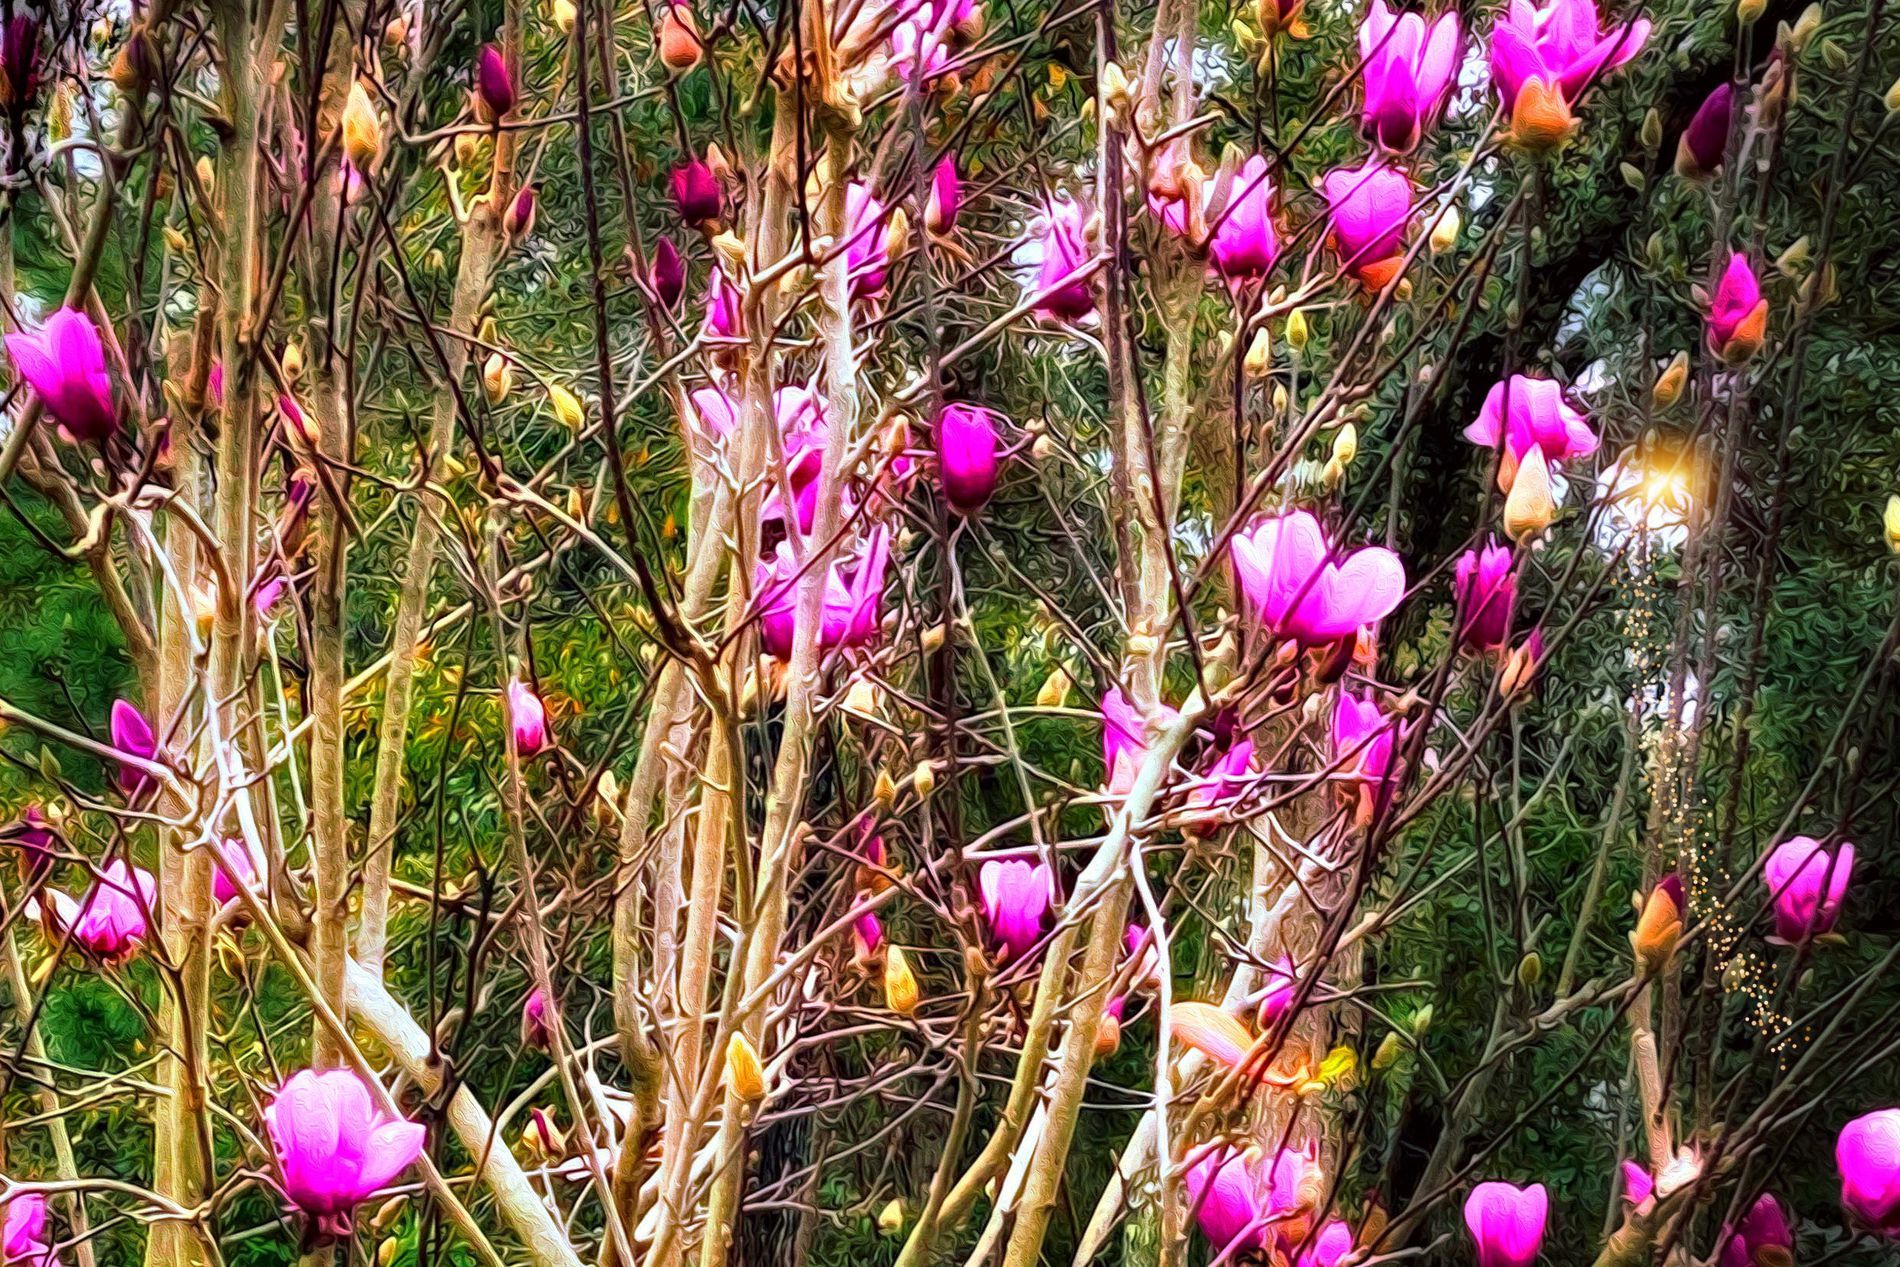
Blooming Contrast.
A beautifully composed photo showing a blossom tree in full bloom, its branches covered with delicate, vibrant pink flowers. In the background, a soft greenery of tree branches fills the scene, creating a natural frame and contrast for the blooming foreground.
Nature Photography of a landscape close up shot, The perspective either looks directly at the flowered branches giving the tree a majestic and fresh feeling. in a color palette of Pastel Pink, fresh greens and soft brown. the natural light giving a refreshing feeling.
Labels: Flower, Petal, Plant, Purple, Vegetation, Bud, Sprout, Grove, Land, Nature, Outdoors, Tree, Woodland, Geranium, Daisy, Dahlia, Rose, Anemone, Garden, Scenery, Grass, Summer, Moss, Spring, Crocus, Leaf, Tulip, Pollen, Blossom Tree, Blossom Trees, trees